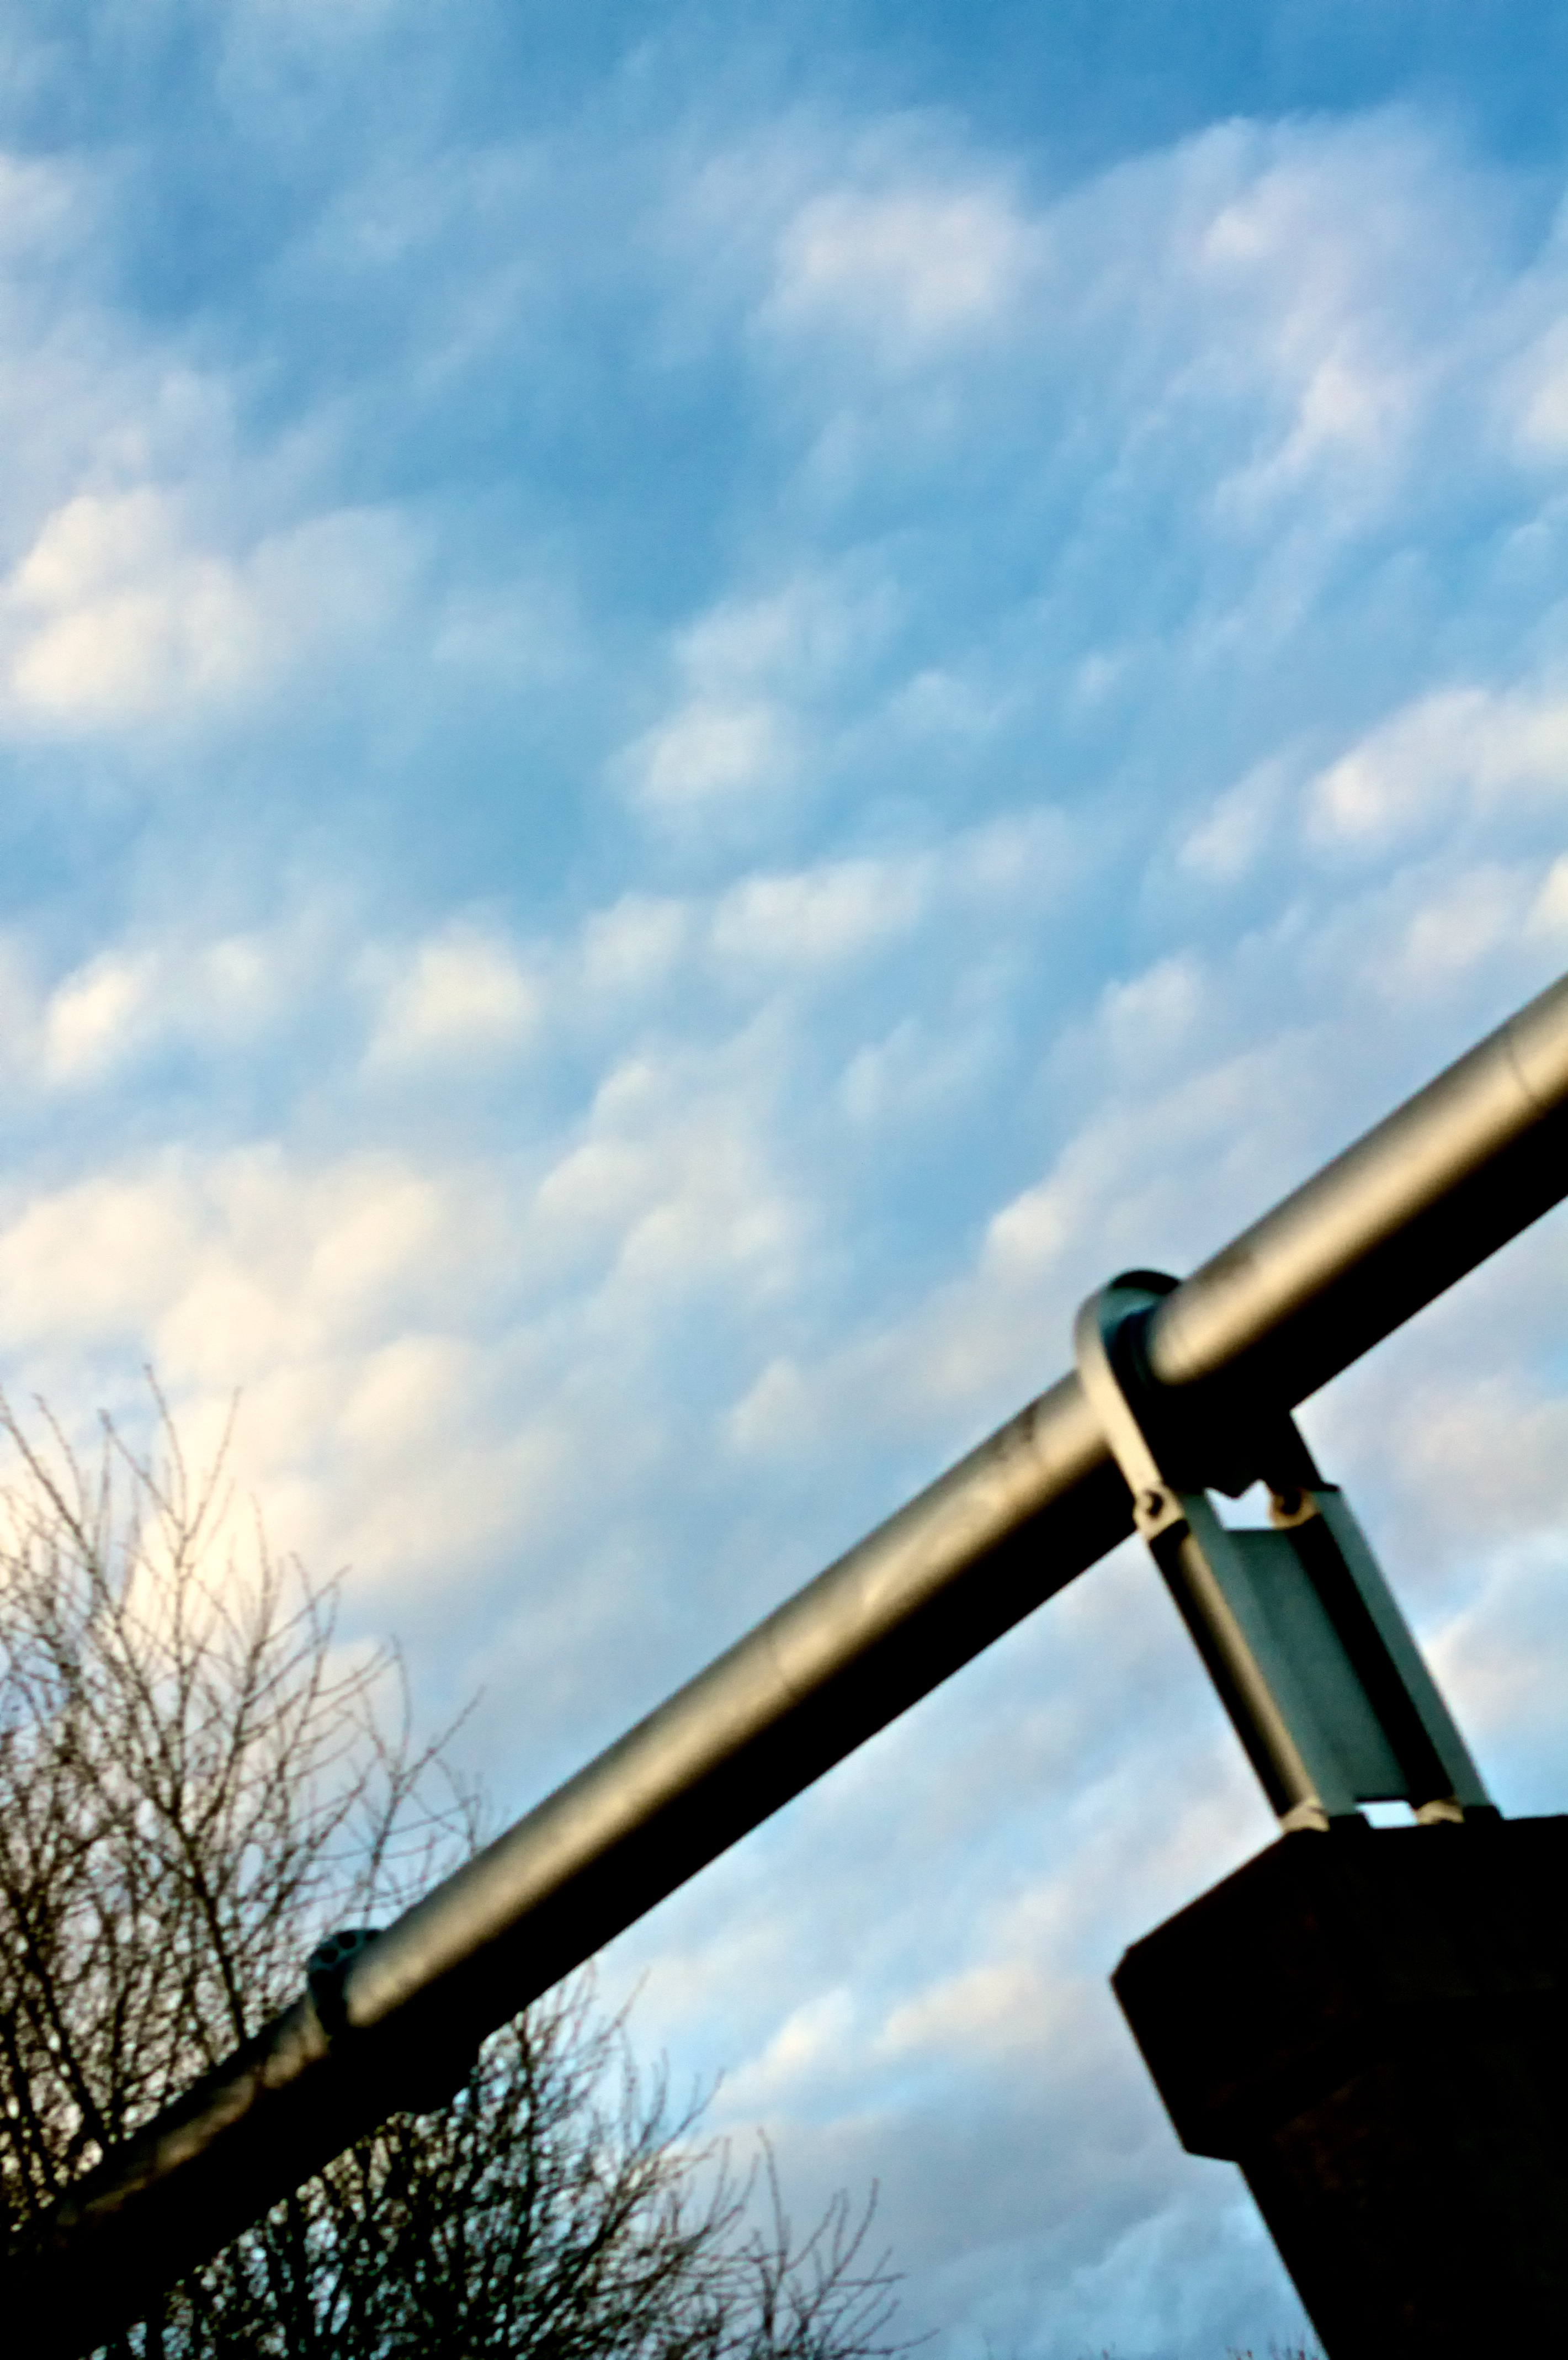
winter, light, cloud, sky, sunset, sunlight, wind, driving, mast, canon, blue, street light, lighting, colorado, cool, mountains, 7d, vista, awesome, buena, atmosphere of earth